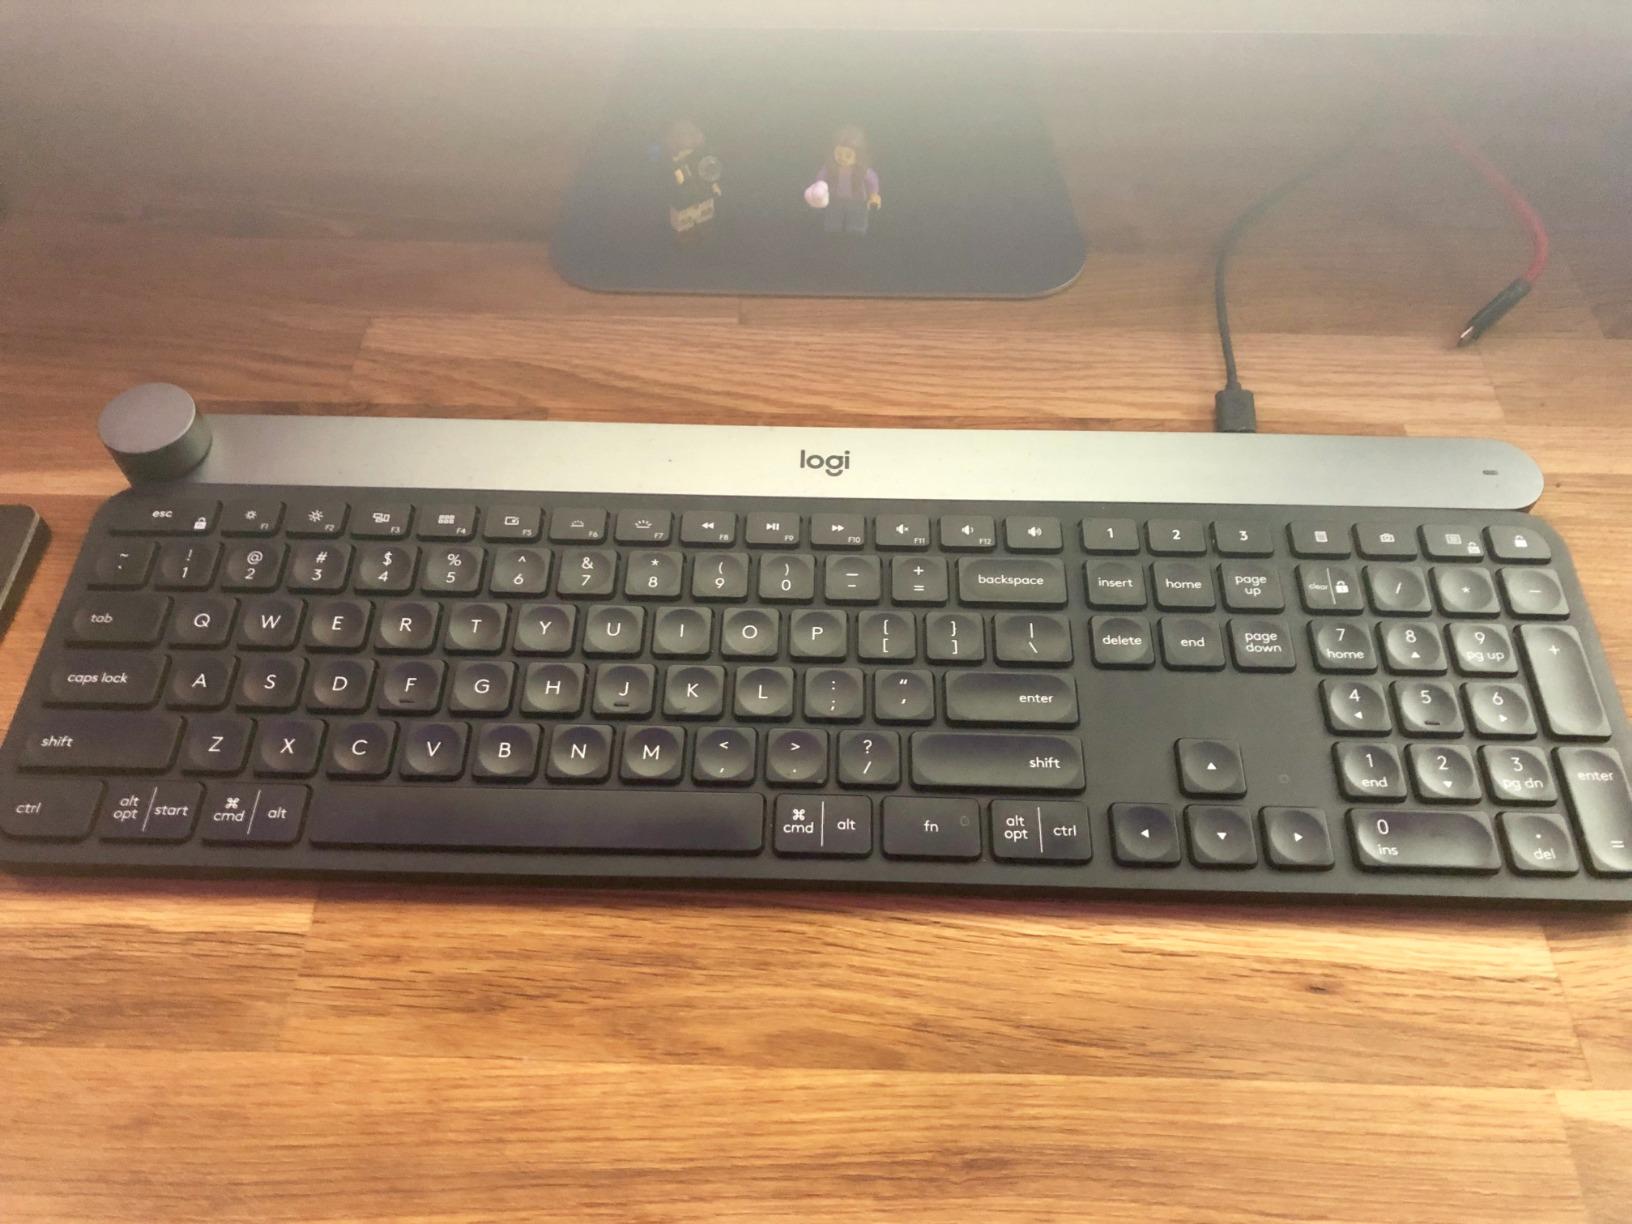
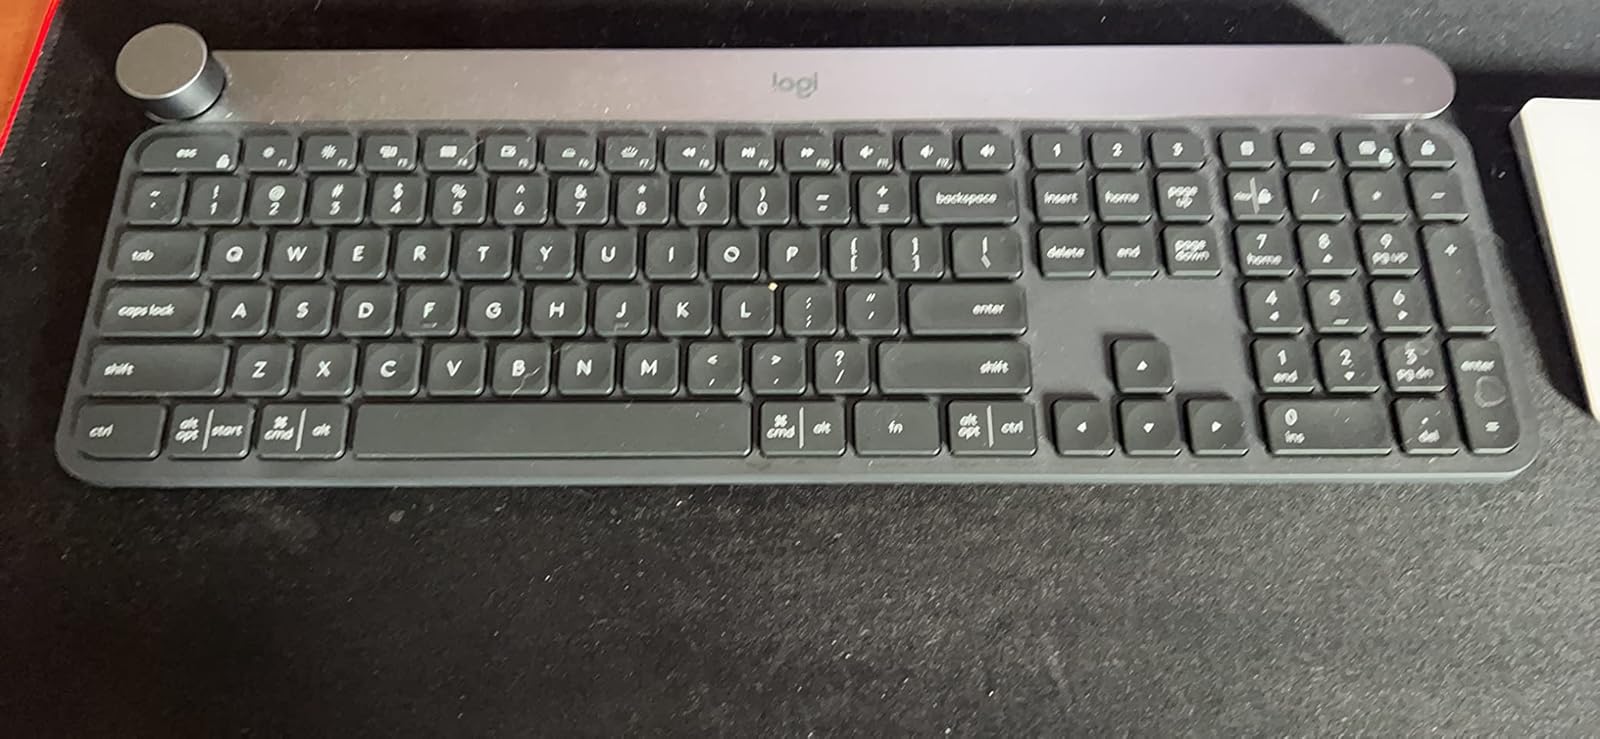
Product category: keyboard
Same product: yes